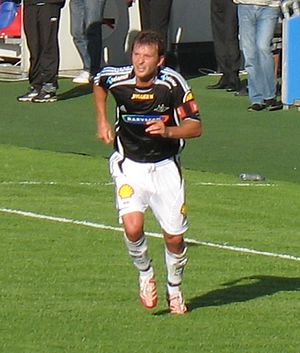
Roar Strand
Roar Strand er en tidligere norsk fodboldspiller, der spillede som midtbanespiller. Han spillede, kun afbrudt af et lejeophold i 1993 hos Molde FK, hele sin seniorkarriere, mellem 1989 og 2010 hos Rosenborg BK i sin fødeby.